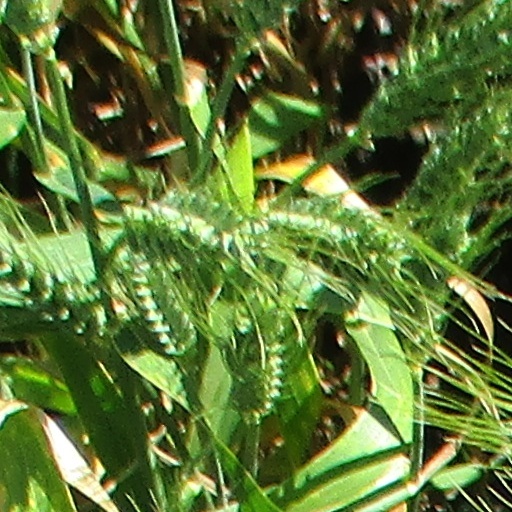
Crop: wheat